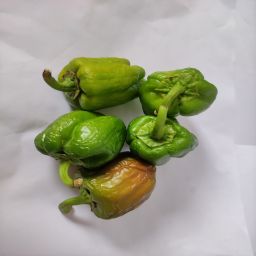
Crop: Bell Pepper
Quality: Ripe